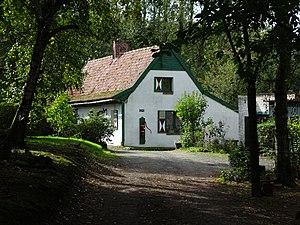
Nicolas Ruyssen, est un peintre français.